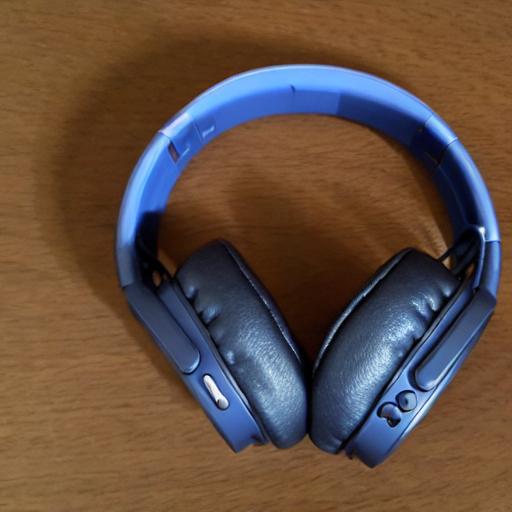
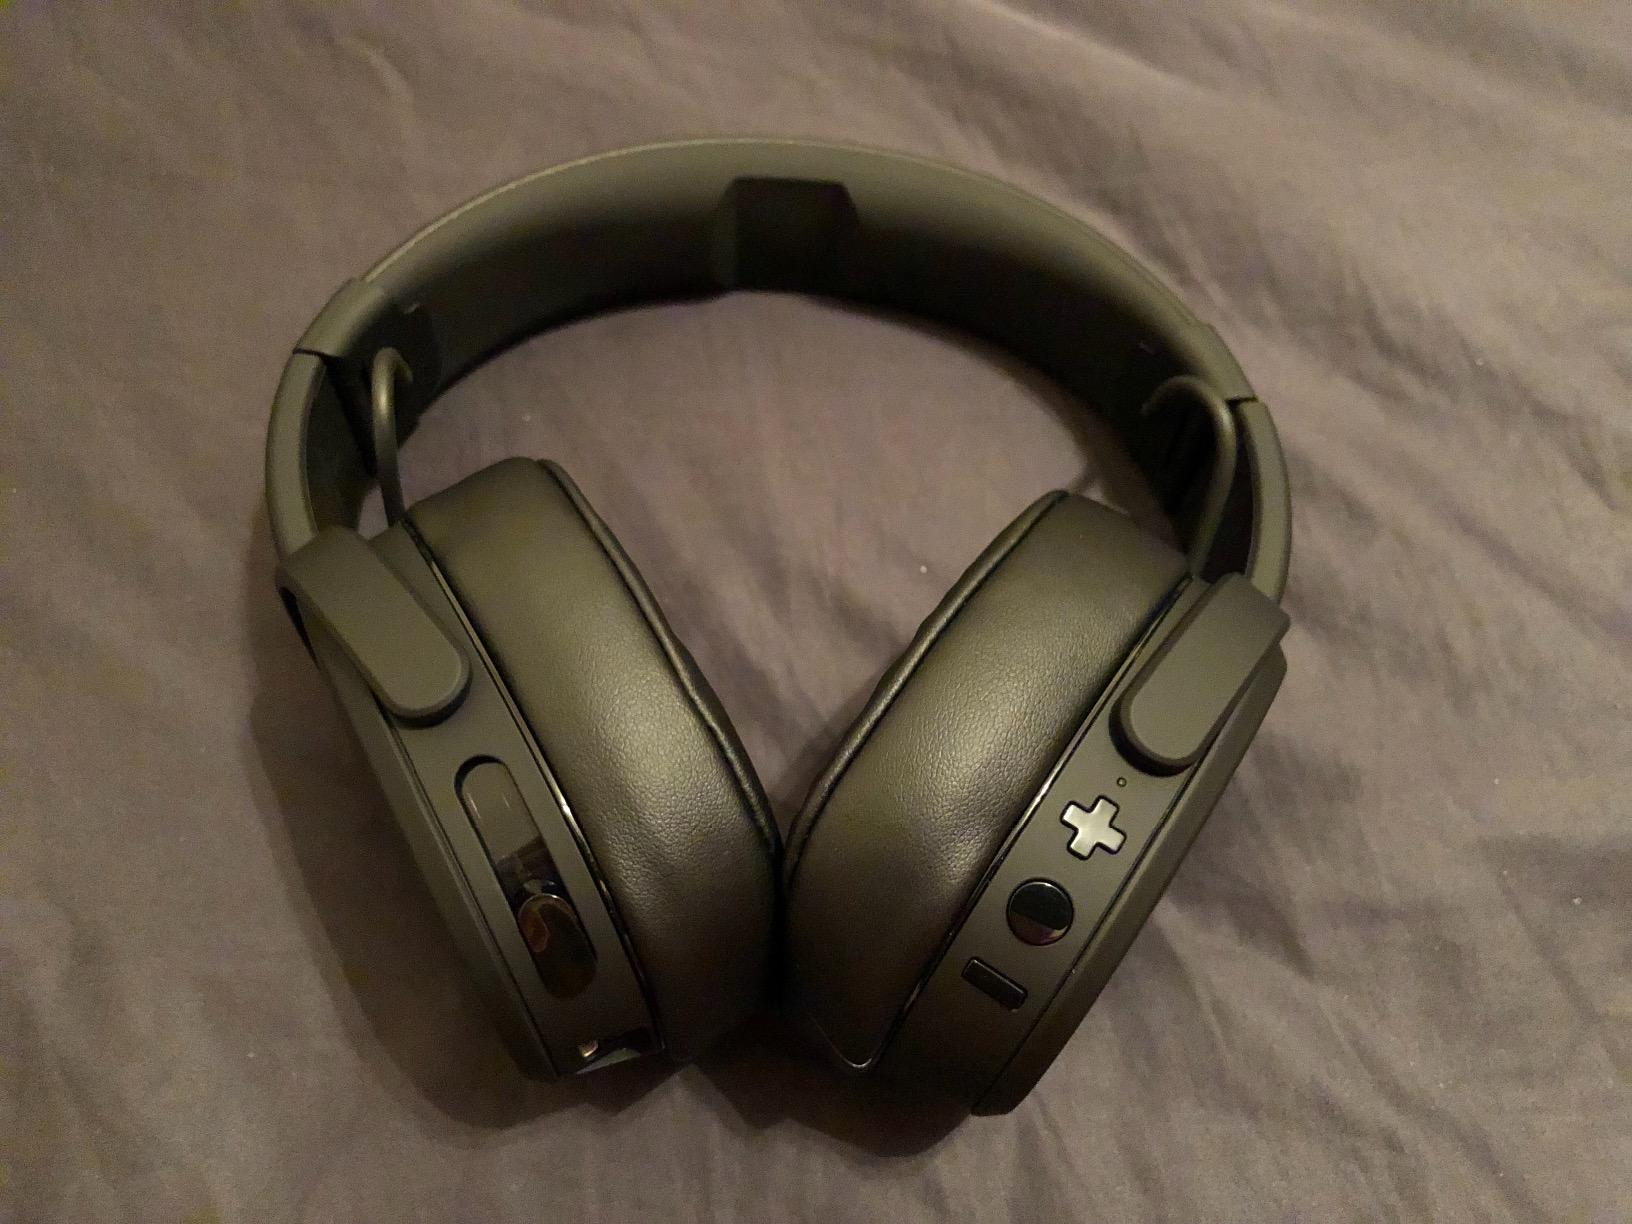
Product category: headphones
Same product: no